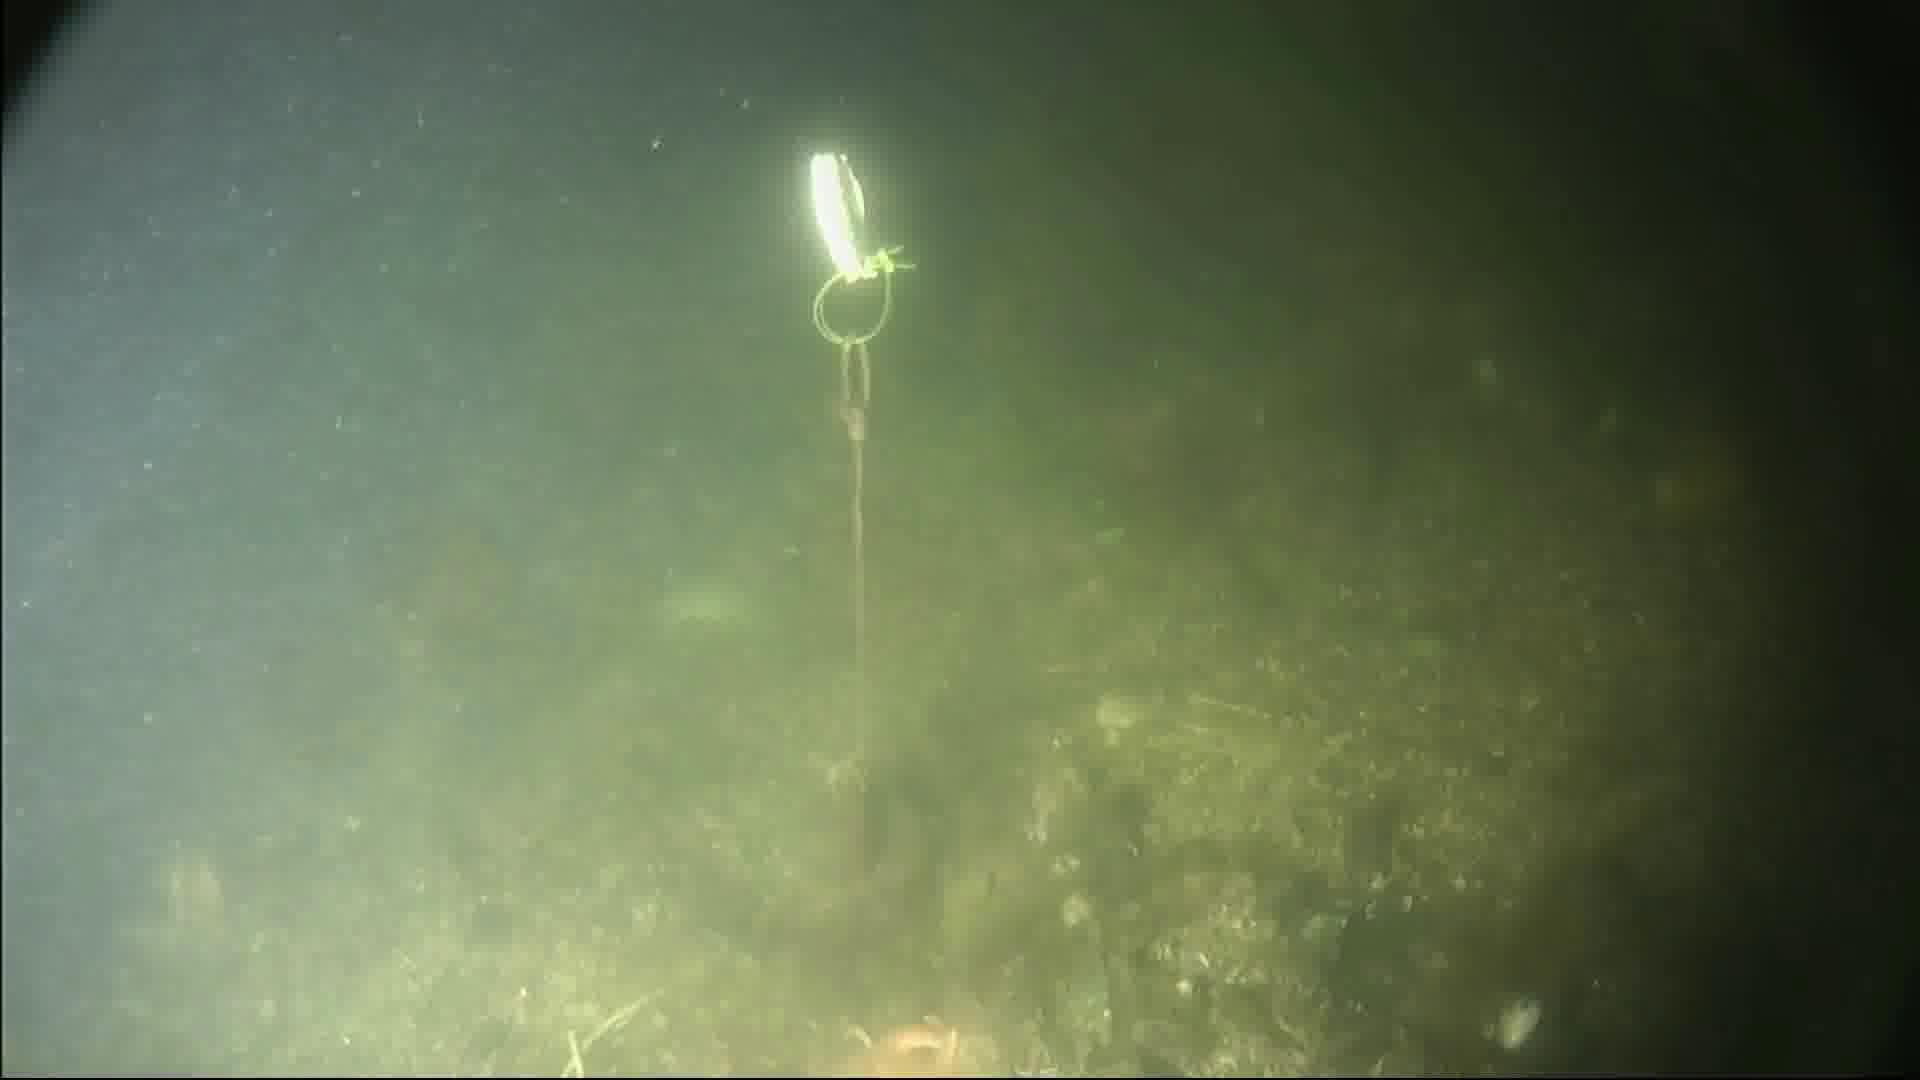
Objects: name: starfish
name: crab